Inheritance (2020 film)

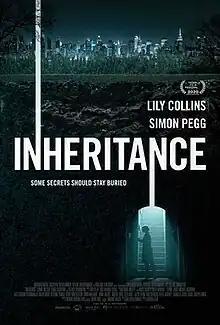
Theatrical release poster

Inheritance is a 2020 American thriller film directed by Vaughn Stein and written by Matthew Kennedy. The film stars Lily Collins, Simon Pegg, Connie Nielsen, Chace Crawford and Patrick Warburton. "Inheritance" was released on May 22, 2020, by Vertical Entertainment. It received generally negative reviews from critics.